Aozora Bunko

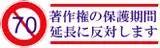
Graphic icon illustrating Aozora Bunko's opposition to proposed changes to Japan's copyright laws

Japan and other countries accepted the terms of the Berne Convention for the Protection of Literary and Artistic Works, an 1886 international agreement about common copyright policies. Aozora Bunko adopted an advocacy role in favor of continuing with the "status quo," wherein laws do not go beyond the minimum copyright terms of the Berne Convention. These laws have copyrights that run for the lifetime of the author plus 50 years, which Aozora Bunko believes is preferable to changes proposed by a number of influential groups pushing for longer copyright terms.